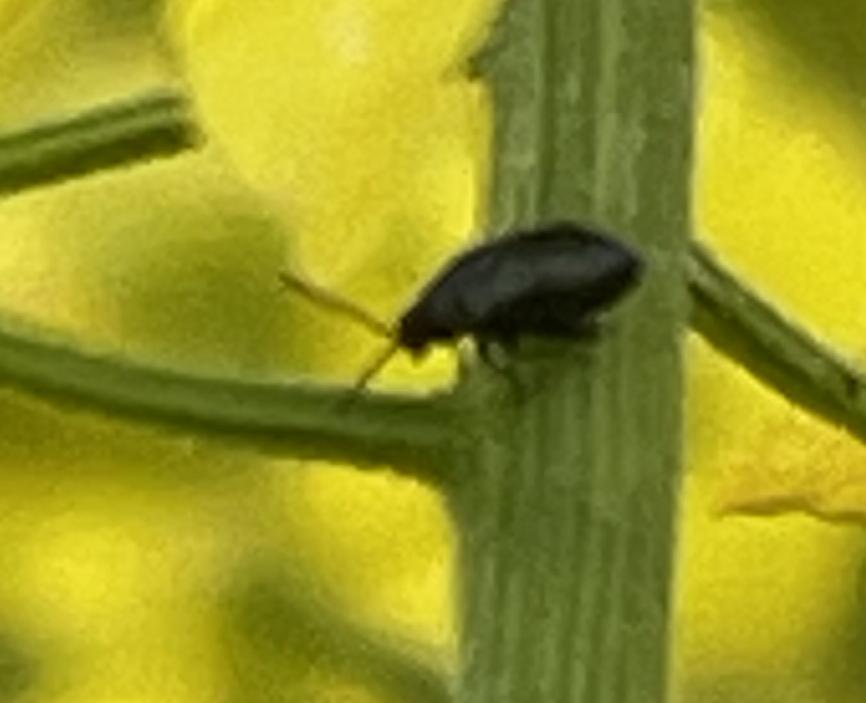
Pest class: crucifer_flea_beetle